Dan Avidan

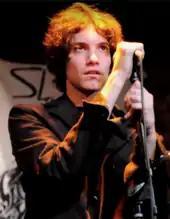
Avidan performing with Skyhill at The Bitter End in 2008

In the winter of 2006, Avidan teamed up with Peter Lennox to form a Brooklyn-based alternative rock duo named Skyhill. Again, Avidan acted as lead-singer and assistant lyricist, and the group released one full album titled "Run With the Hunted", on May 16, 2007. They toured New York in early 2008, before eventually separating due to lost passion. On October 7, 2015, Avidan and Lennox returned to release the standalone single "Firefly", which was acclaimed for the band's "maturing in both lyrics and sound" over their previous album. In July 2018, Avidan stated that Skyhill may start new projects in the future, but that nothing was in the works as of then.